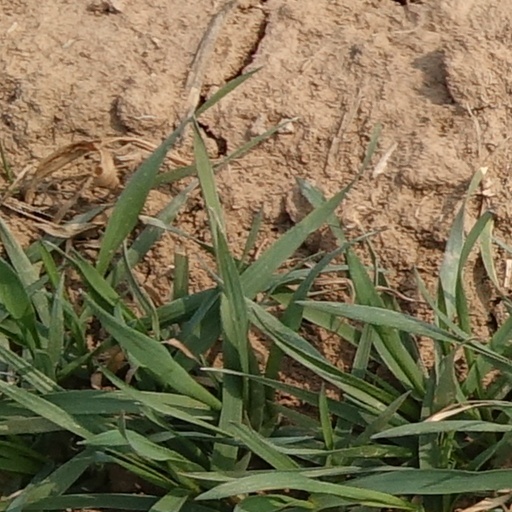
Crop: wheat